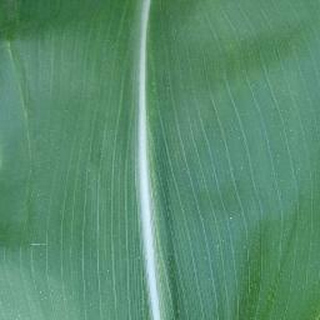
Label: healthy_corn